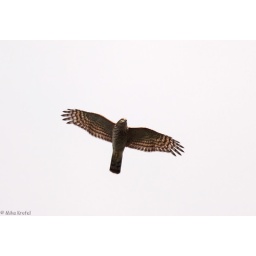
Sparrowhawk Accipiter nisus flying above Sava river in Slovenia